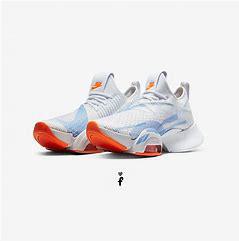
Brand: Nike
Model: Air Zoom Superrep